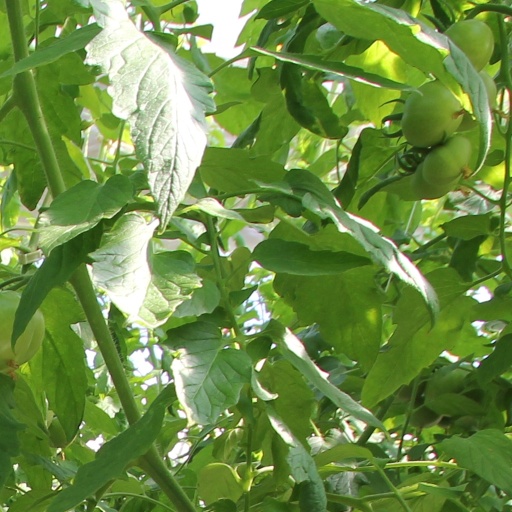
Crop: tomato